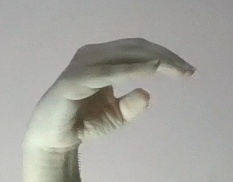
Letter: jeem